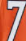
Number: 7